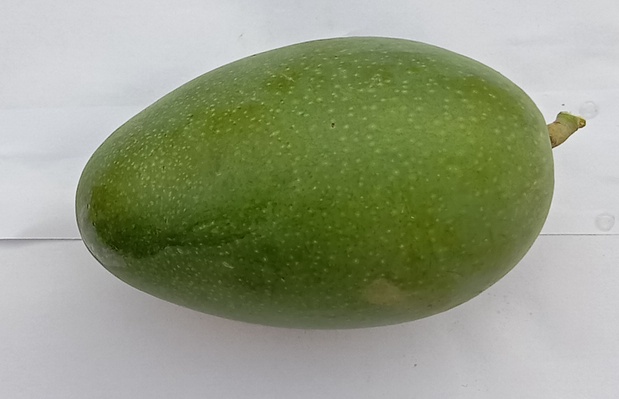
Mango variety: Dosehri